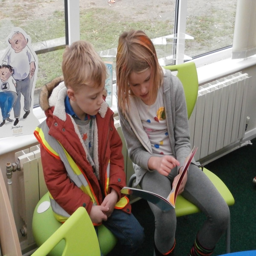
at lunchtime we opened our library for quiet reading for the first time , it was a big success !